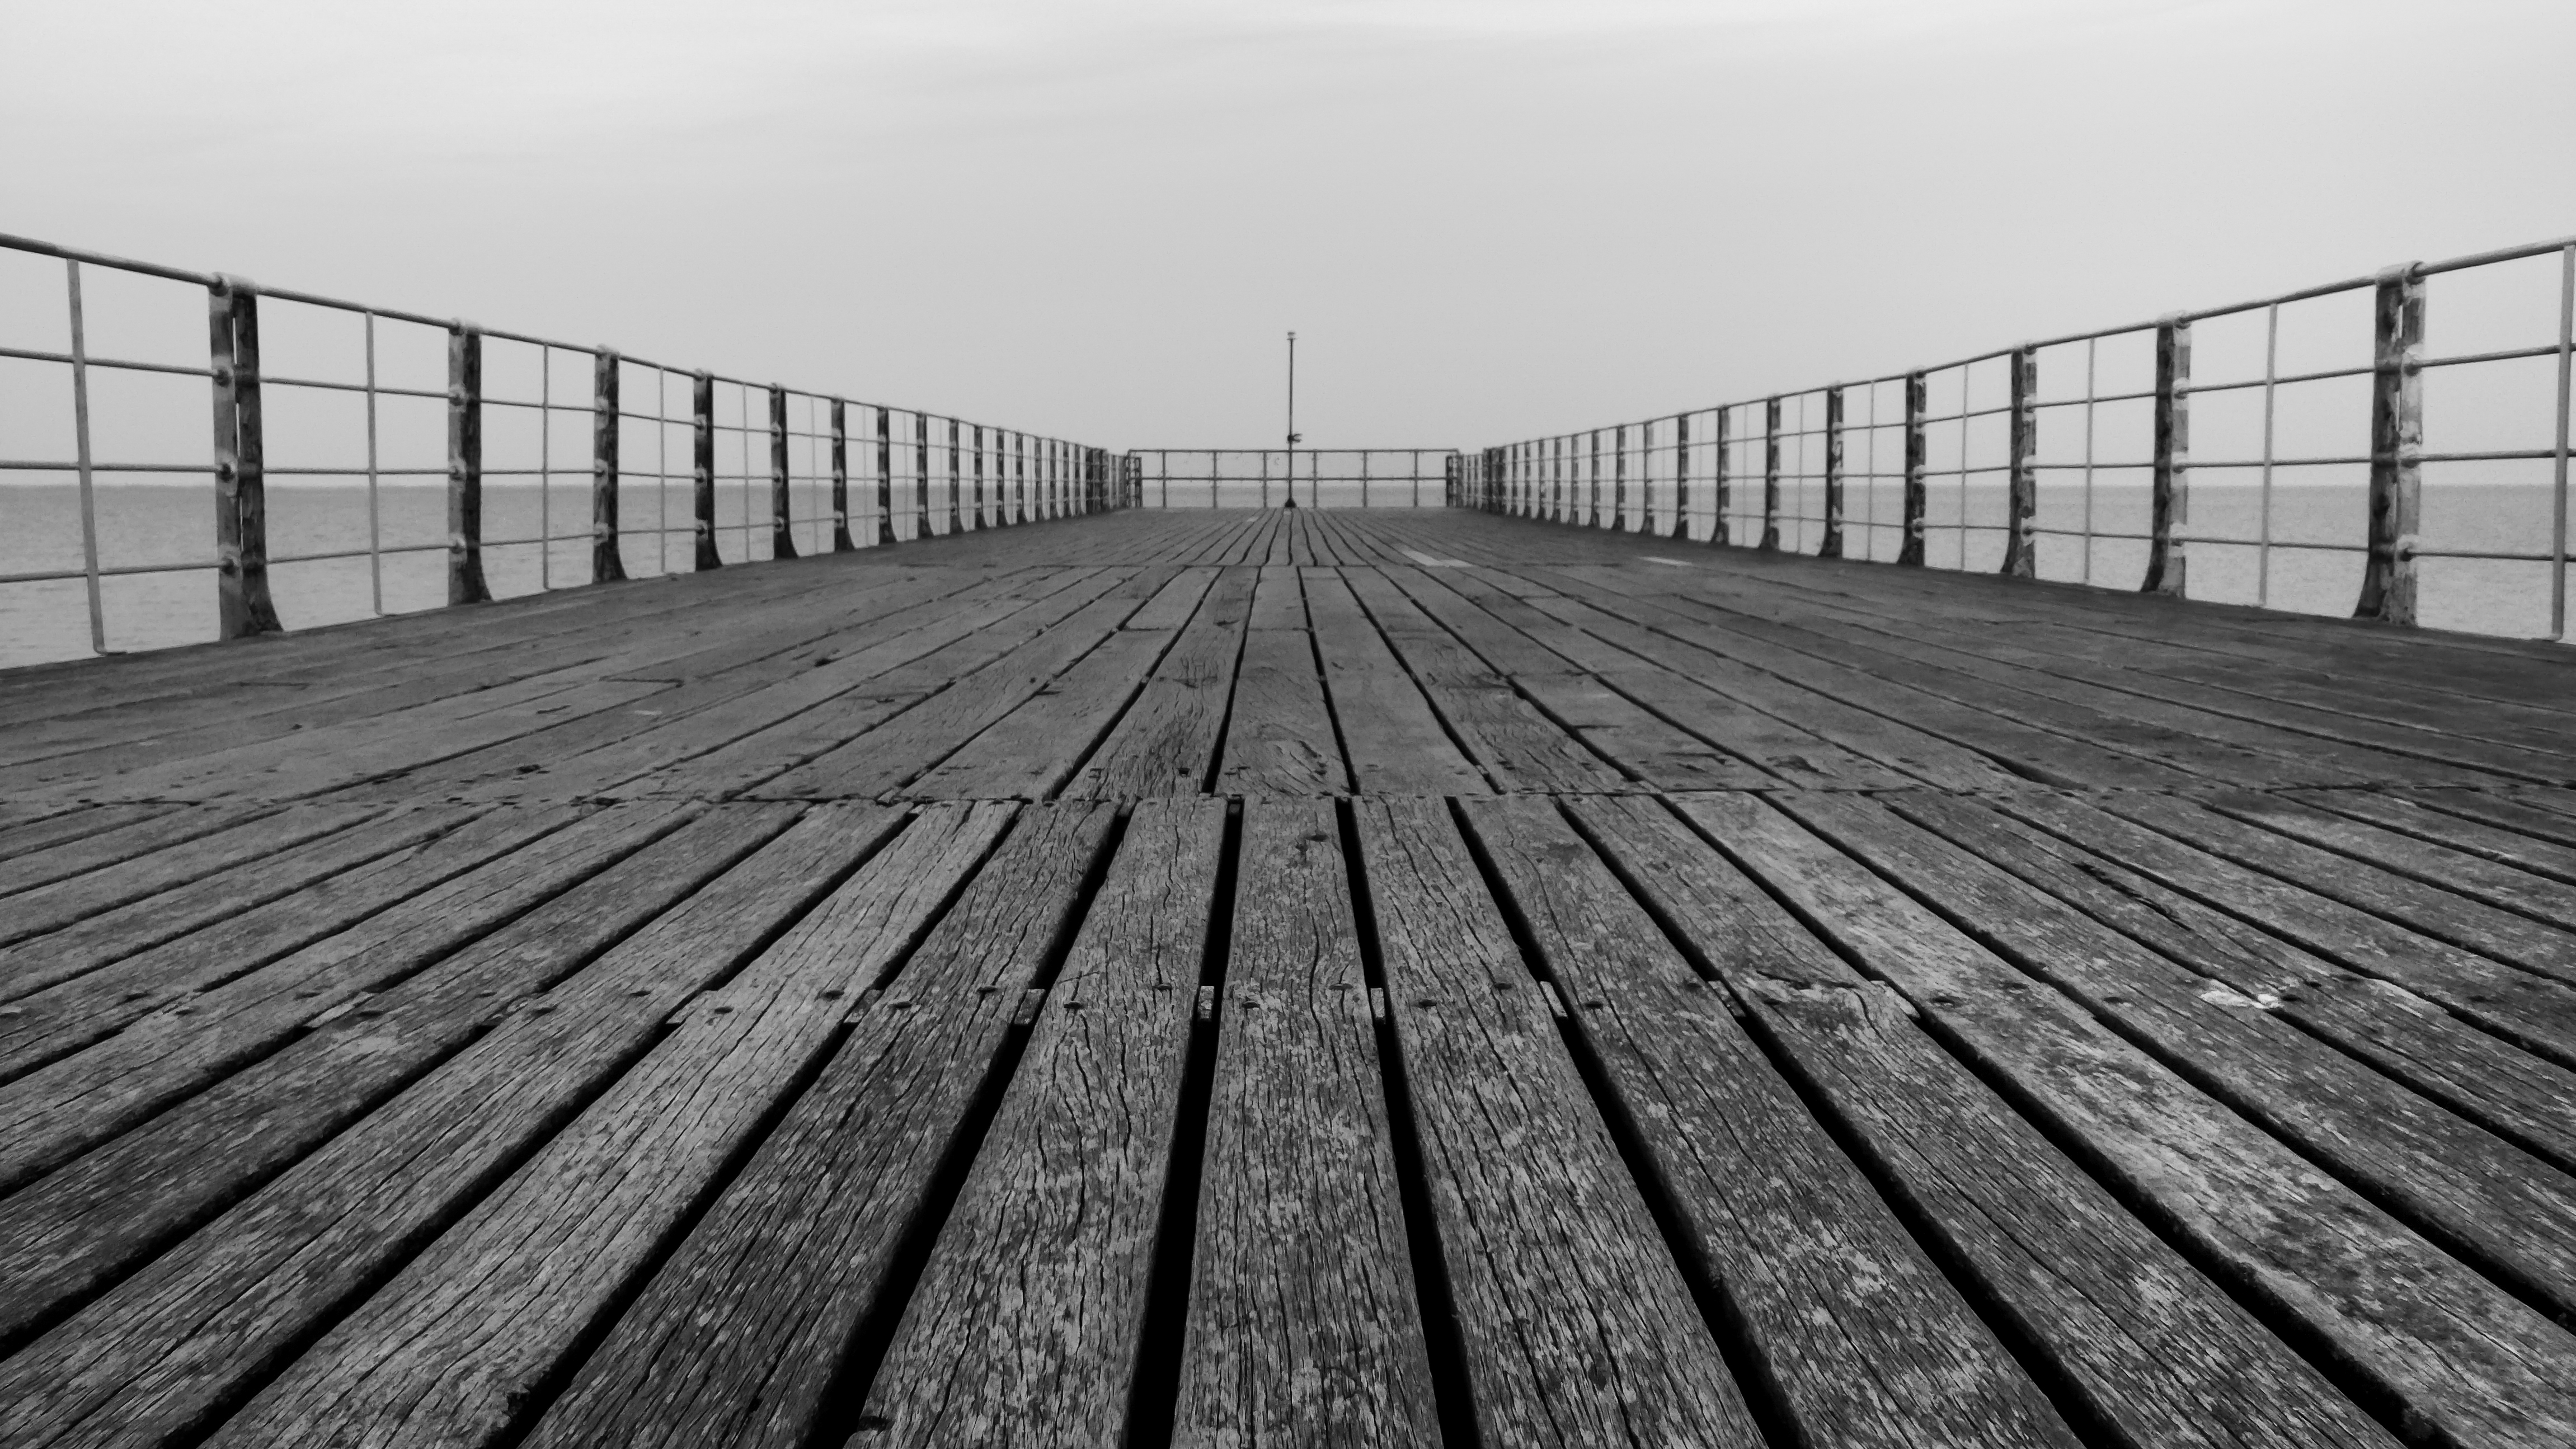
sea, black and white, sky, boardwalk, wood, track, perspective, pier, walkway, seaside, transport, railing, line, overcast, monochrome, outdoors, england, blackandwhite, lines, wooden, symmetry, details, day, mobilephotography, shape, sussex, ending, westsussex, bognor, bognorregis, oneplus3, monochrome photography, outdoor structure